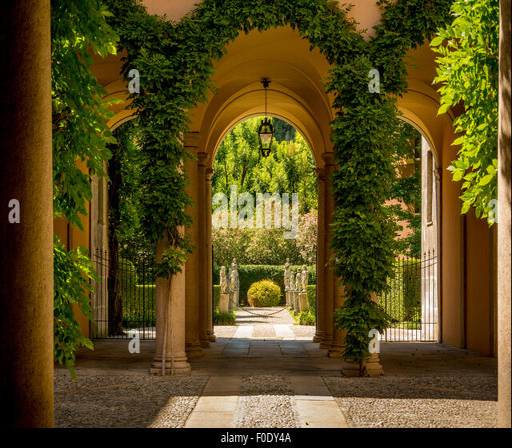
archway leading to a courtyard